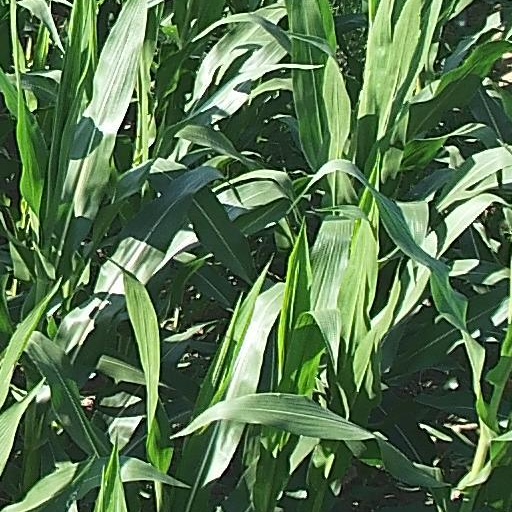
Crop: maize; corn